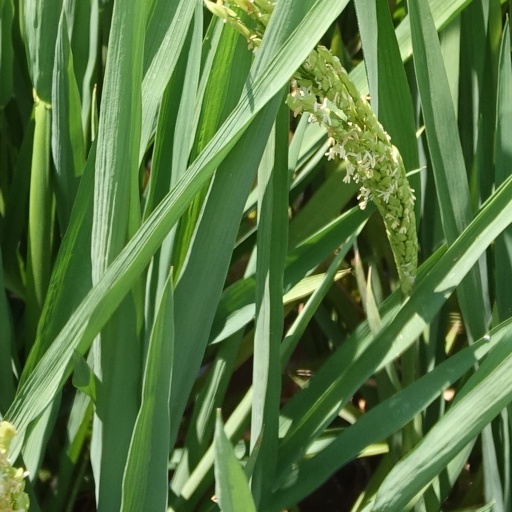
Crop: rice